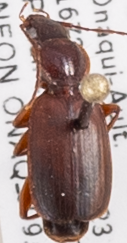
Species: Cymindis planipennis
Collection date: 2018-08-14
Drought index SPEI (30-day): -0.812
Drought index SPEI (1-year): -1.45
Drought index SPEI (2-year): -0.62